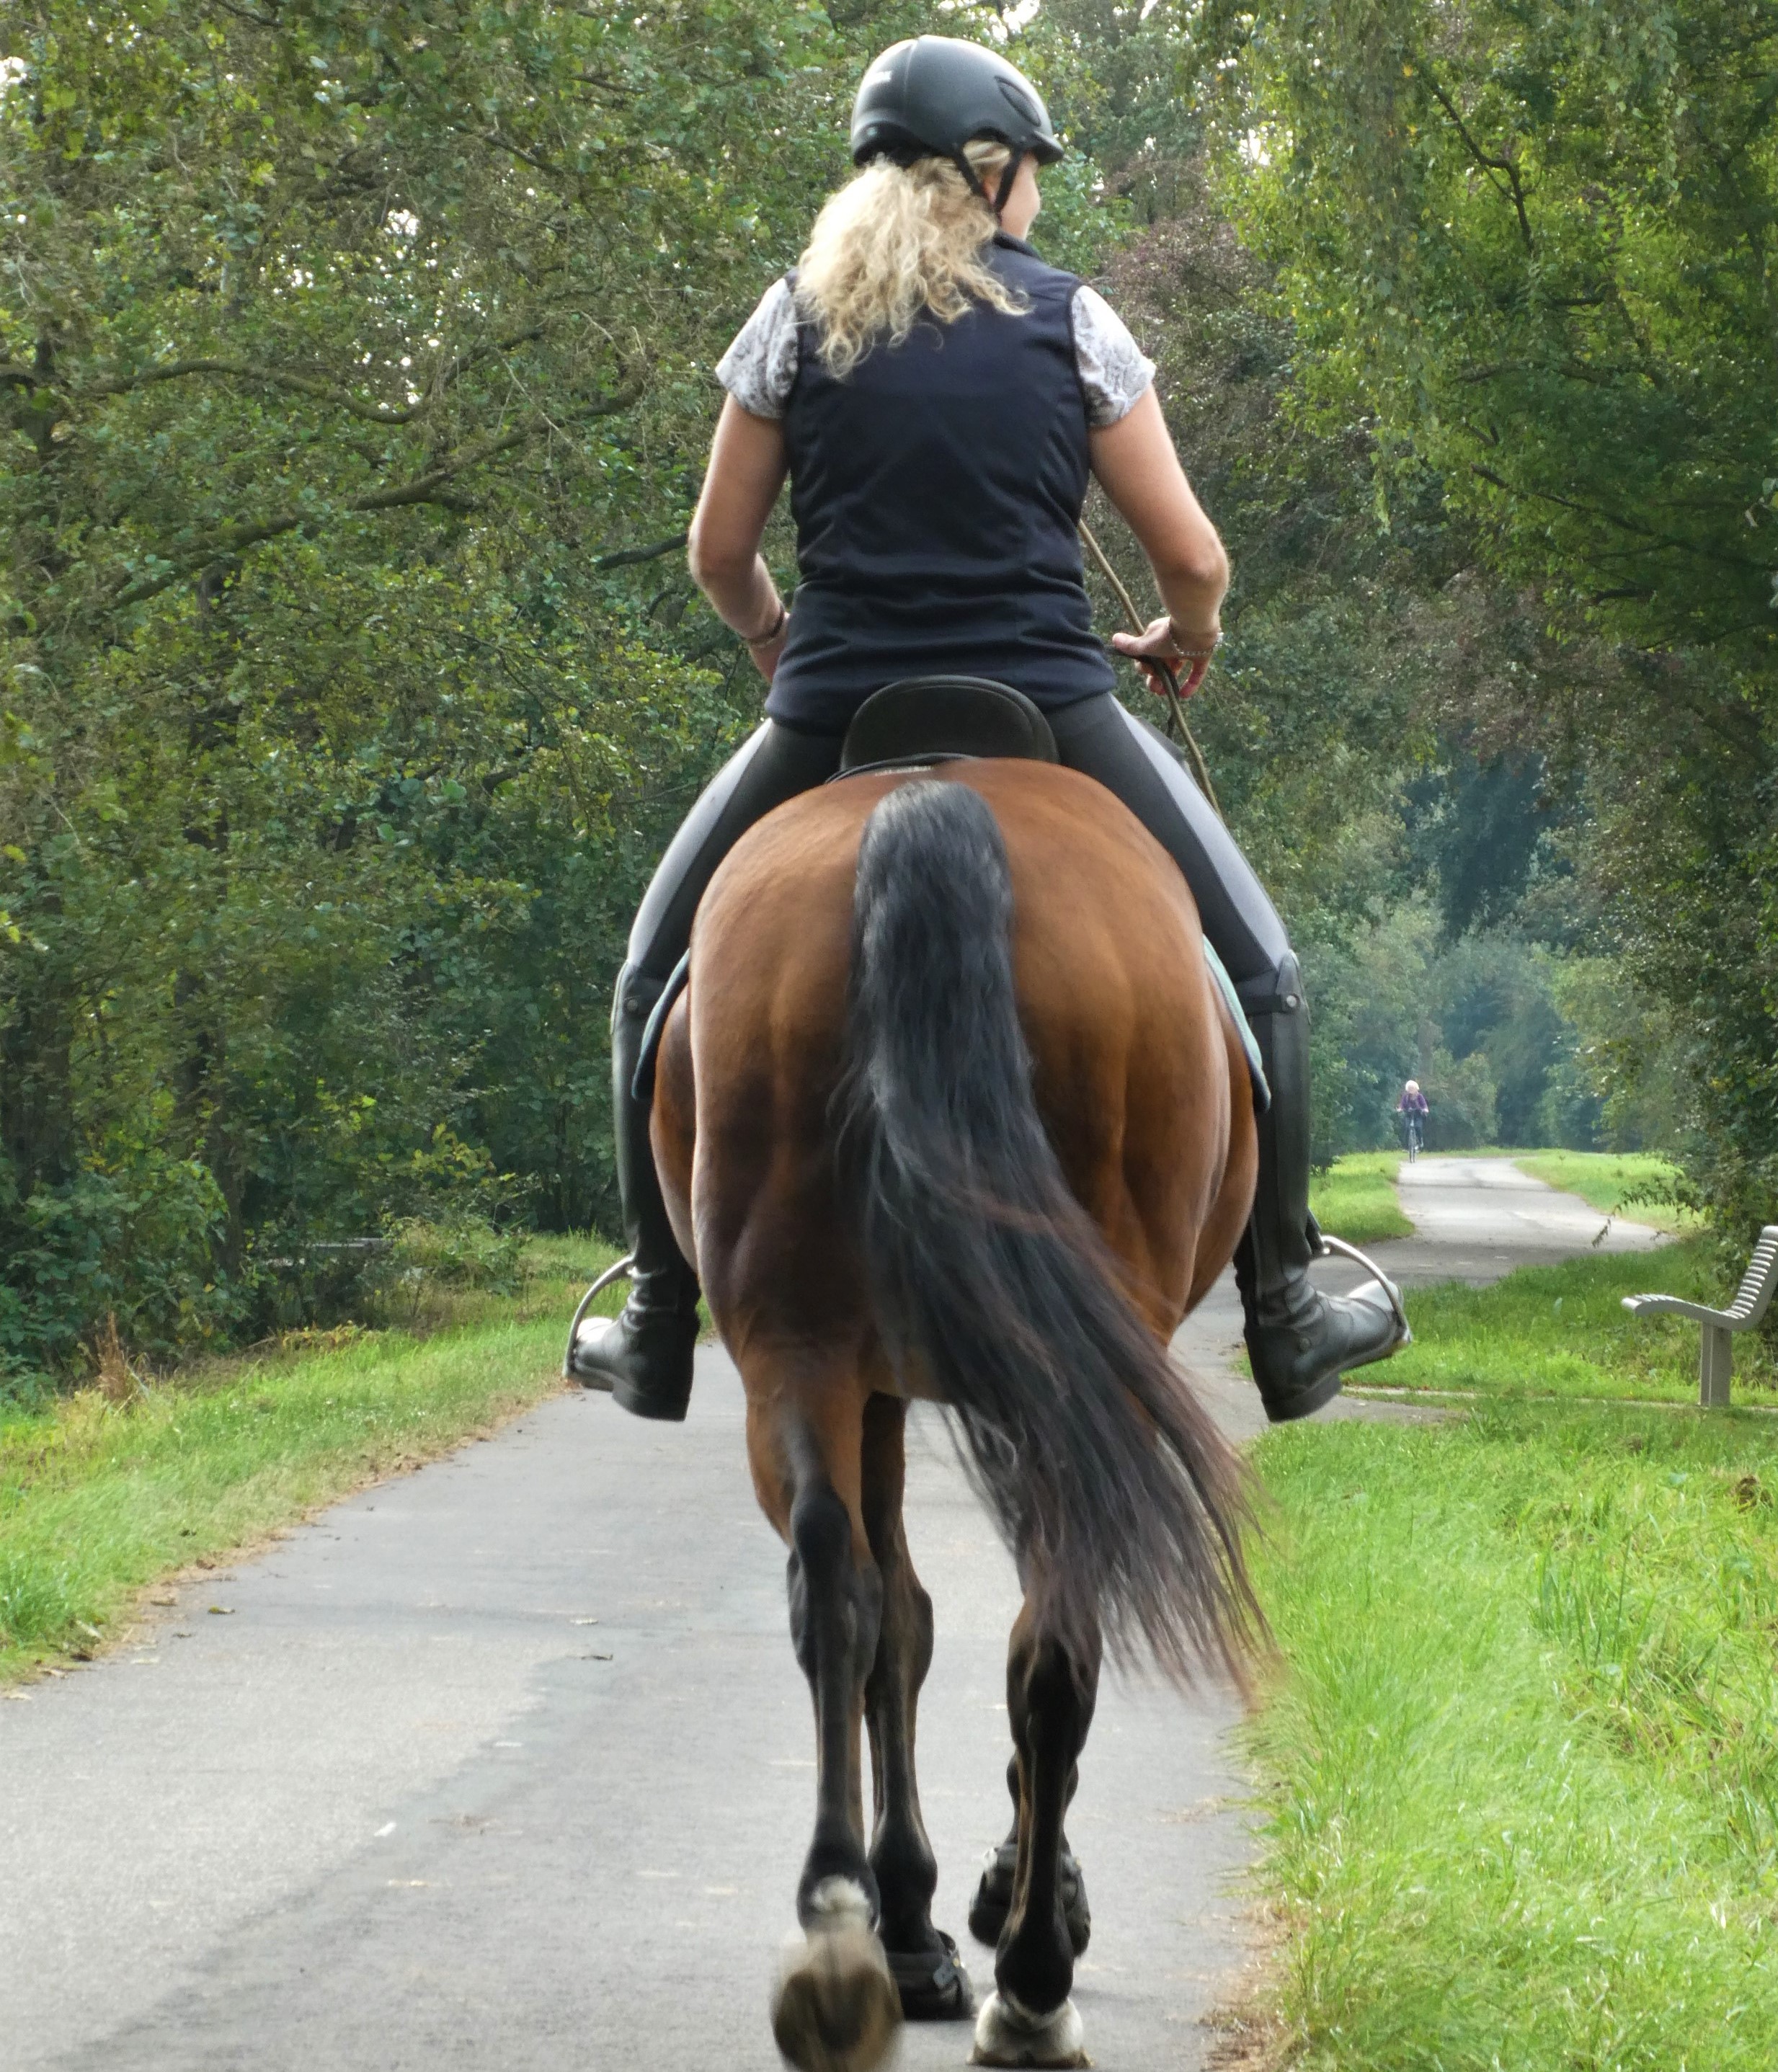
horse riding, relaxation, horse, mammal, ride, plant, halter, saddle, horse tack, working animal, equestrian sport, horse supplies, bit, bridle, tree, equestrianism, sorrel, english riding, liver, mane, rein, helmet, grass, pack animal, jockey, landscape, equestrian, animal sports, sports, mare, equitation, stallion, equestrian helmet, ranch, individual sports, horse trainer, western riding, grassland, recreation, livestock, personal protective equipment, mustang horse, trail riding, riding boot, endurance riding, horse harness, animal training